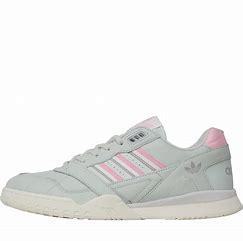
Brand: Adidas
Model: A R